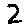
Label: 2